NZR M class

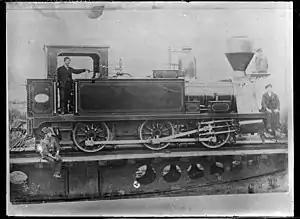
Image courtesy of A P Godber Collection, Alexander Turnbull Library

The NZR M class were a series of four tank engines built in England for the Otago railways Bluff to Winton section. They were acquired by NZR in the late 1870s and rebuilt in the late 1880s. As rebuilt they were not very successful and were used in shunting duties until retirement in the 1920s.